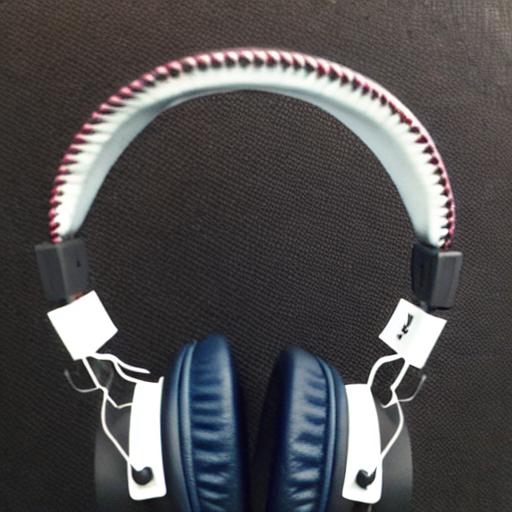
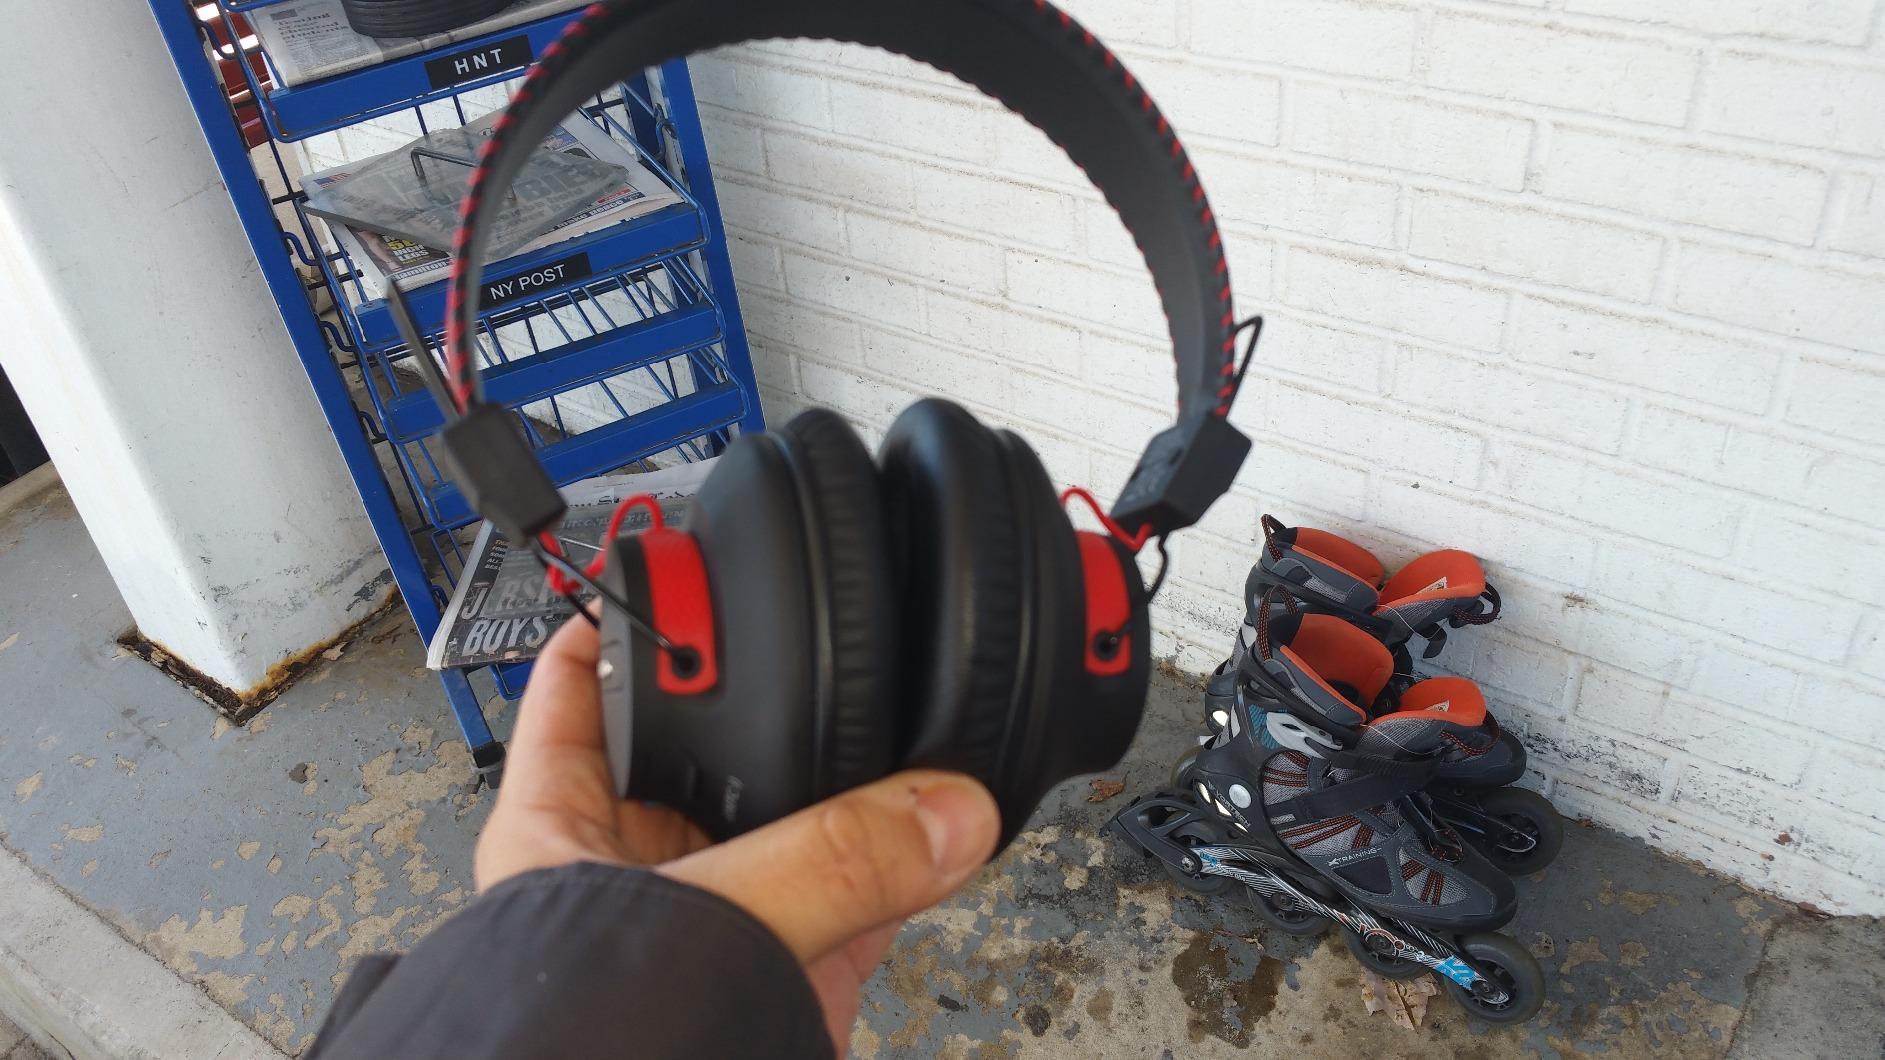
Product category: headphones
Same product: no